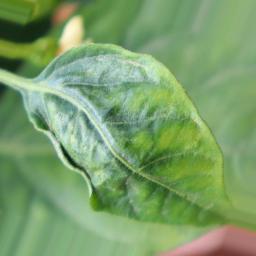
Label: mites_and_trips